Arcadia (region)

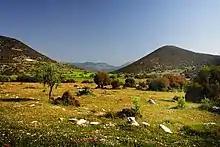
Karst Landscape near the community Vlacherna (Arcadia)

The Arcadians were an ancient Greek tribe which was situated in the mountainous Peloponnese. It was considered one of the oldest Greek tribes in Greece, part of or a relative tribe of the aboriginal inhabitants of Greece (called Pelasgians by ancient Greek authors), as described by Herodotus and in ancient myths such as those of Arcas and Lycaon.